Iroquois

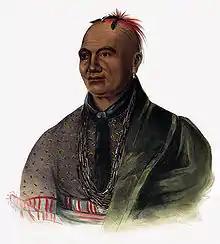
Lithograph of the Mohawk war and political leader Thayendanegea ("also" Joseph Brant)

In 1721 and 1722, Lieutenant Governor Alexander Spotswood of Virginia concluded a new Treaty at Albany with the Iroquois, renewing the Covenant Chain and agreeing to recognize the Blue Ridge as the demarcation between the Virginia Colony and the Iroquois. But, as European settlers began to move beyond the Blue Ridge and into the Shenandoah Valley in the 1730s, the Iroquois objected. Virginia officials told them that the demarcation was to prevent the Iroquois from trespassing "east" of the Blue Ridge, but it did not prevent English from expanding "west." Tensions increased over the next decades, and the Iroquois were on the verge of going to war with the Virginia Colony. In 1743, Governor Sir William Gooch paid them the sum of 100 pounds sterling for any settled land in the Valley that was claimed by the Iroquois. The following year at the Treaty of Lancaster, the Iroquois sold Virginia all their remaining claims in the Shenandoah Valley for 200 pounds in gold.